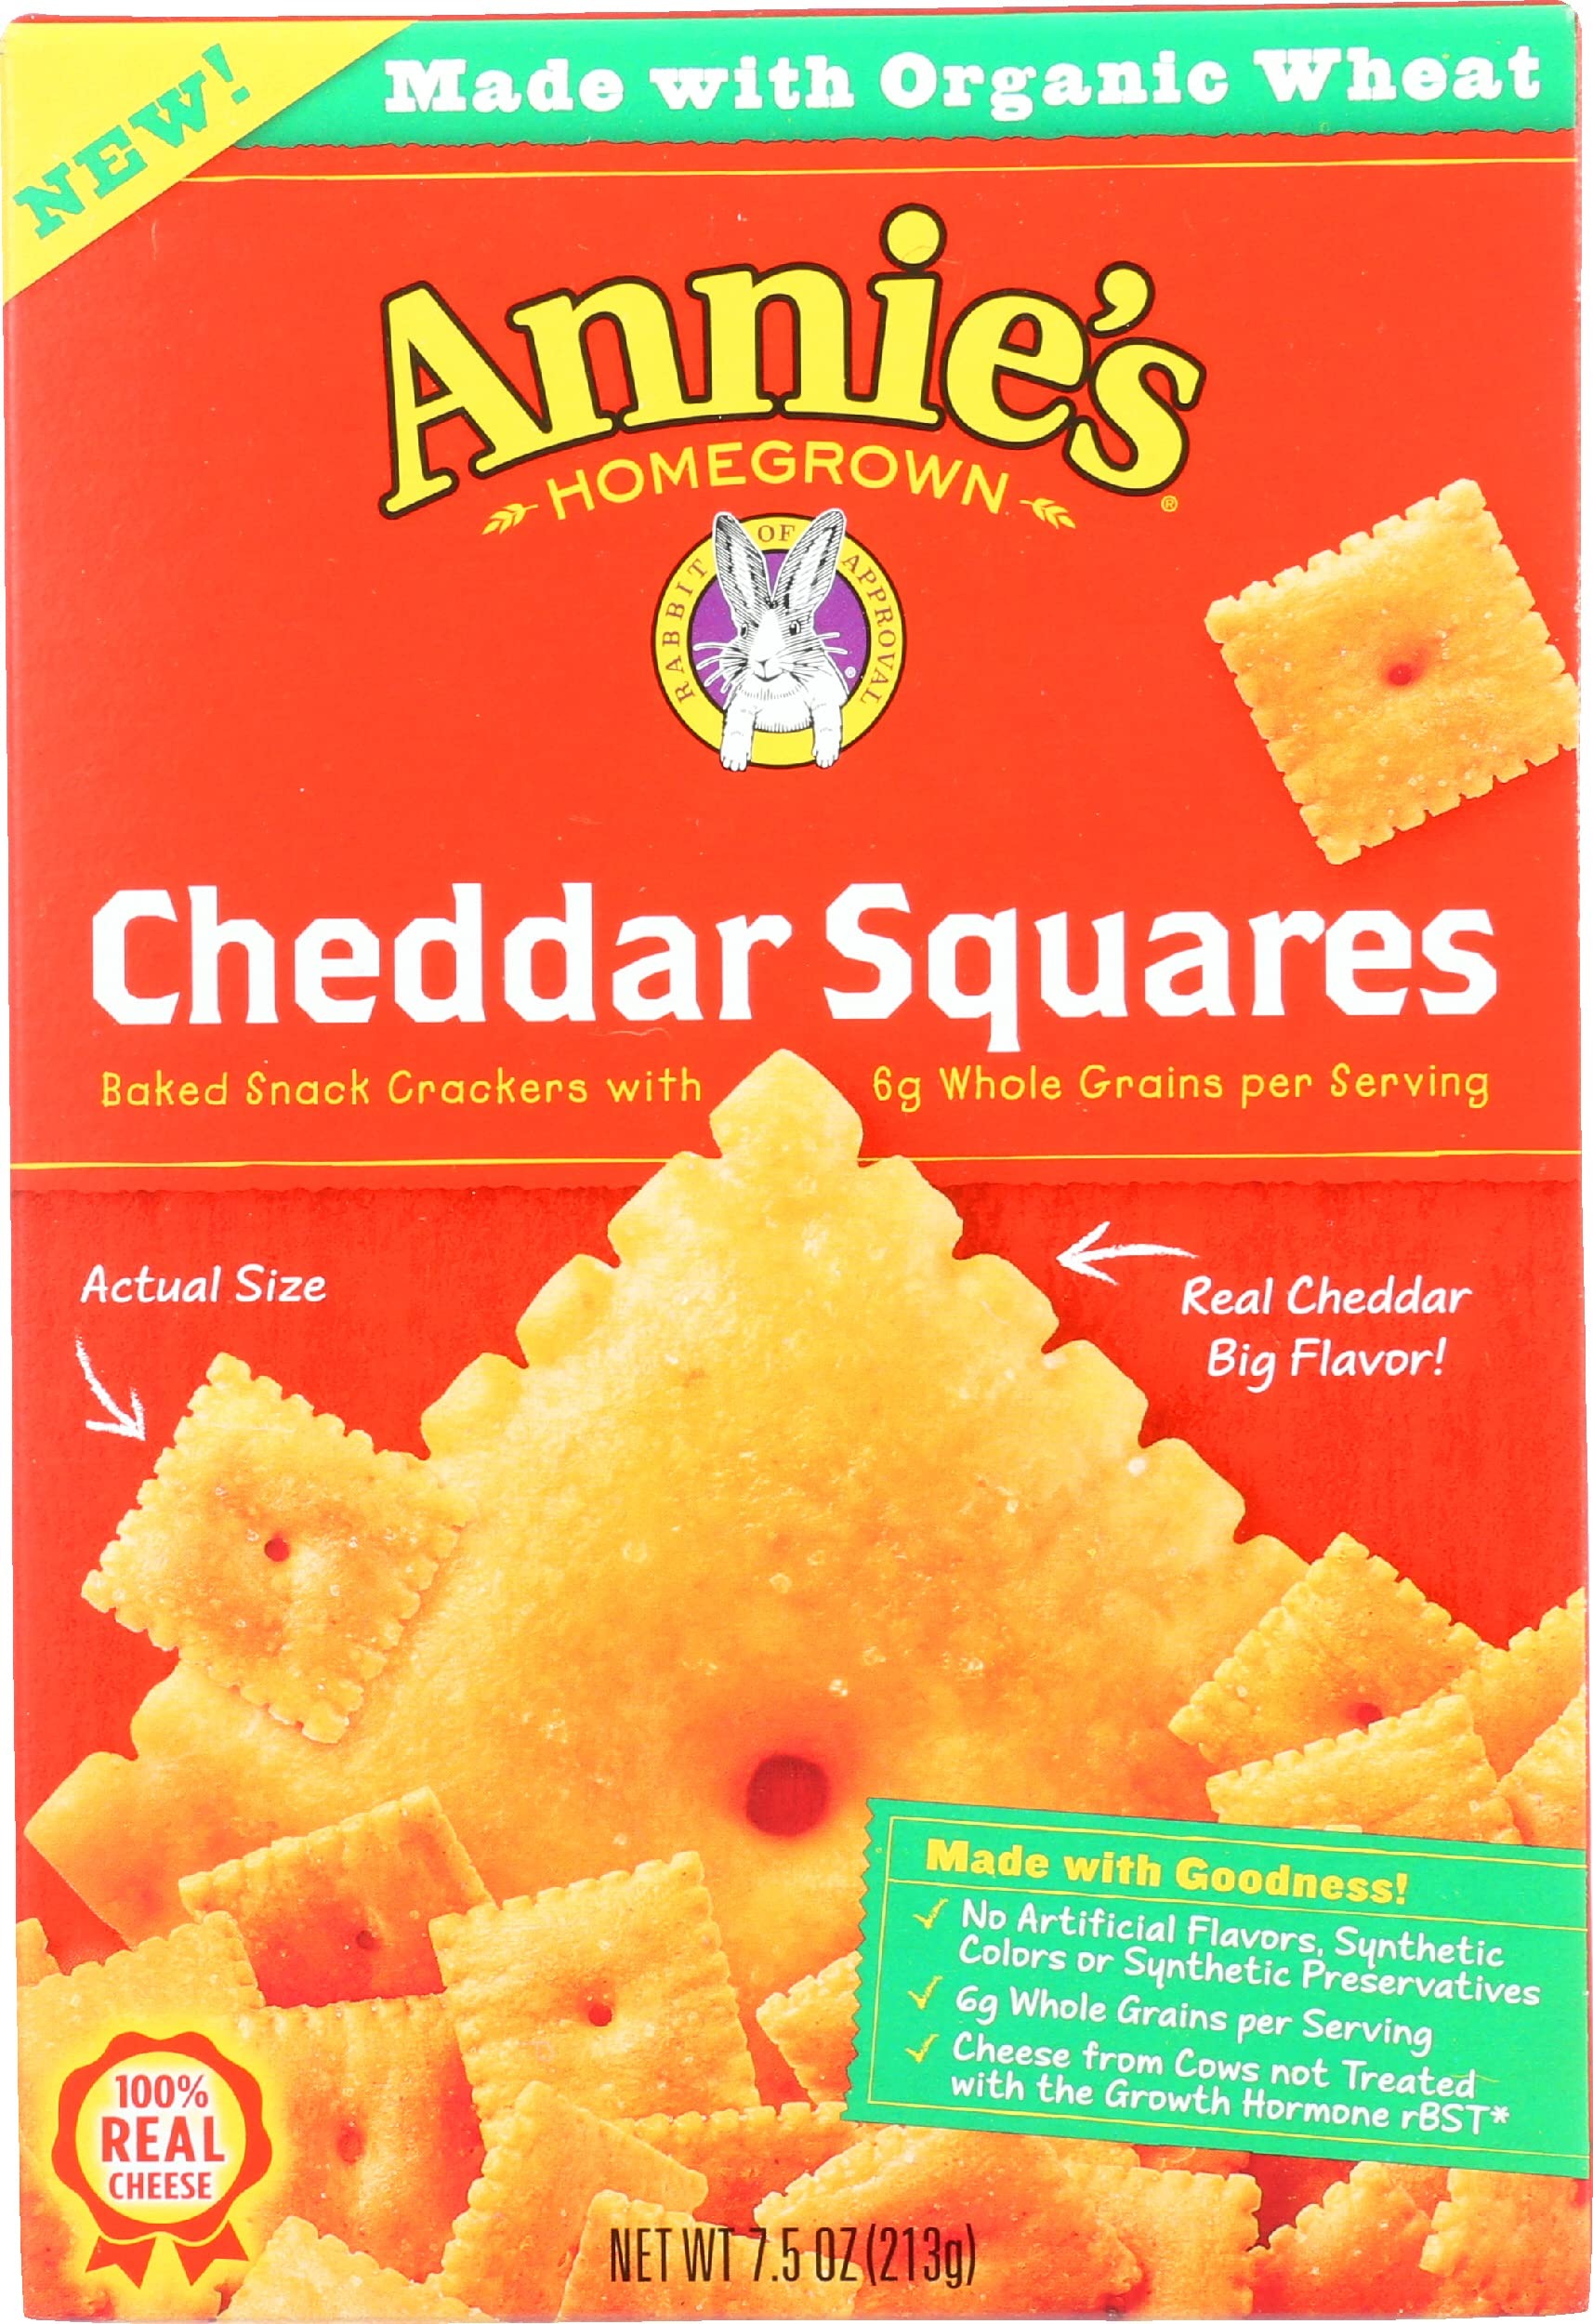
Item Name: Annie's Homegrown Organic Cheddar Squares Baked Snack Crackers, Non GMO, 7.5 Ounces (Pack Of 12)
Bullet Point: Annie's Homegrown Organic Cheddar Squares Baked Snack Crackers, Non GMO, 7.5 Ounces (Pack Of 12)
Value: 90.0
Unit: Ounce

Price: 73.77